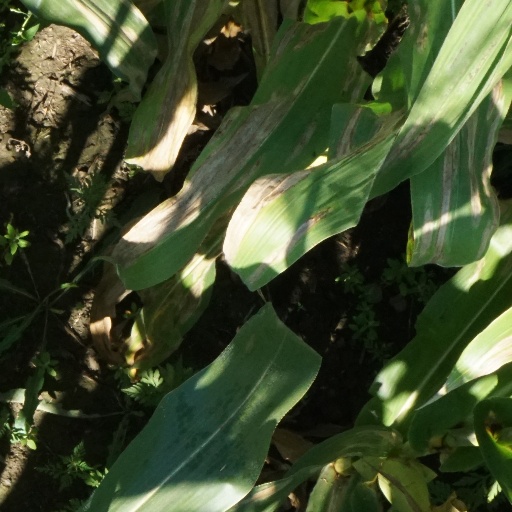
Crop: maize; corn